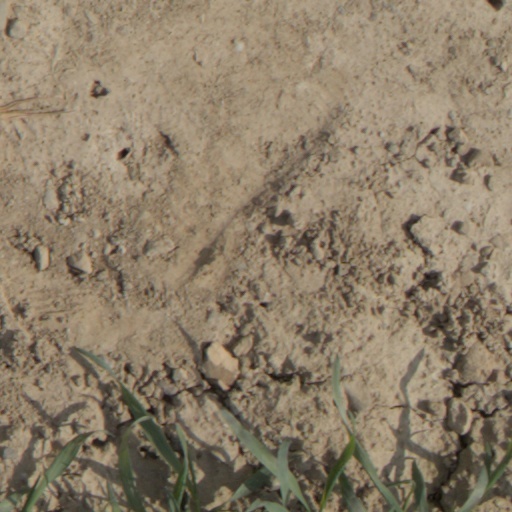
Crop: wheat